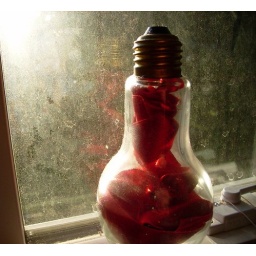
some jar shapped like a lightbulb that i stuffed a red ribbon down and smacked down in front of a window :]